Post-adoption depression syndrome

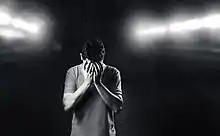
Post-adoption depression can affect mothers and fathers, with them feeling inadequate or the adoption not meeting their expectations.

The cause of post-adoption depression has not been indefinitely specified, however, research has shown the development of depression in adoptive parents often is not due to personal or family mental health history, but linked to stresses in the environment and adjustments in parents lifestyle in relation to adoption. It was found rates of depression in parents post-adoption correlated highly with the change in sleeping pattern and lack of sleep, the restlessness of the child and any health problems present, for example colic.